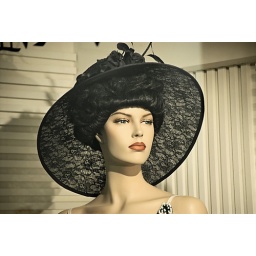
Mannequin in black hat